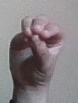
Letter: ha